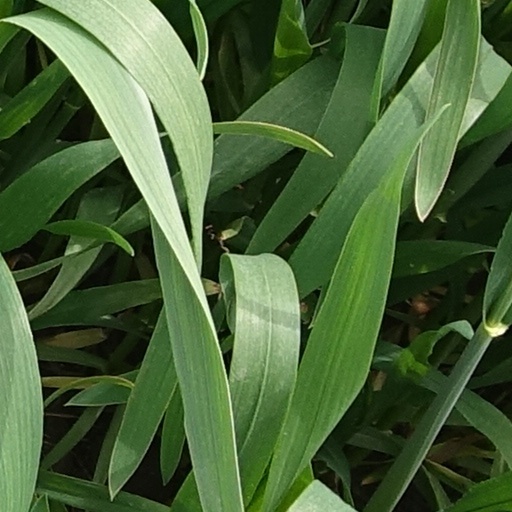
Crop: wheat